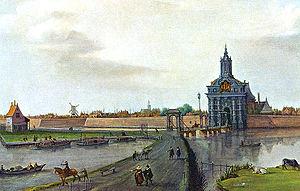
La Haarlemmerpoort ou Willemspoort, située sur l'actuelle Haarlemmerplein, était l'une des cinq portes principales d'accès à la ville d'Amsterdam au XVIIᵉ siècle. Elle est aujourd'hui l'une des deux seules portes du système de fortifications d'Amsterdam à être encore debout avec la Muiderpoort, et fut en réalité la cinquième porte à porter ce nom, au gré des expansions progressives de la ville. Elle tire son nom du fait qu'elle se trouvait sur l'ancienne route qui menait à la commune de Haarlem, qui se trouve aujourd'hui à proximité immédiate des frontières de la ville. Elle est inscrite au registre des rijksmonumenten au titre de son caractère historique.